Putra Square

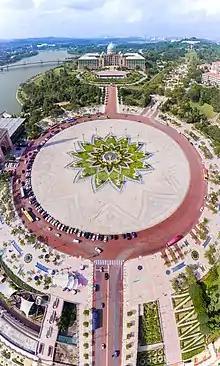
Putra Square

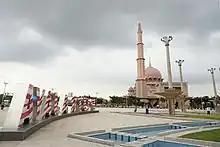
View of the 'Putrajaya' sign (from rear) and Putra Mosque.

The Putra Square is a city square in Presint 1, Putrajaya, Malaysia. The square has been used for festivals such as the Malaysian Independence Day parade. The 300 meter circular Putra Square is bounded by Perdana Putra, Putra Mosque, Putra Bridge and the Promenade Shopping Mall.